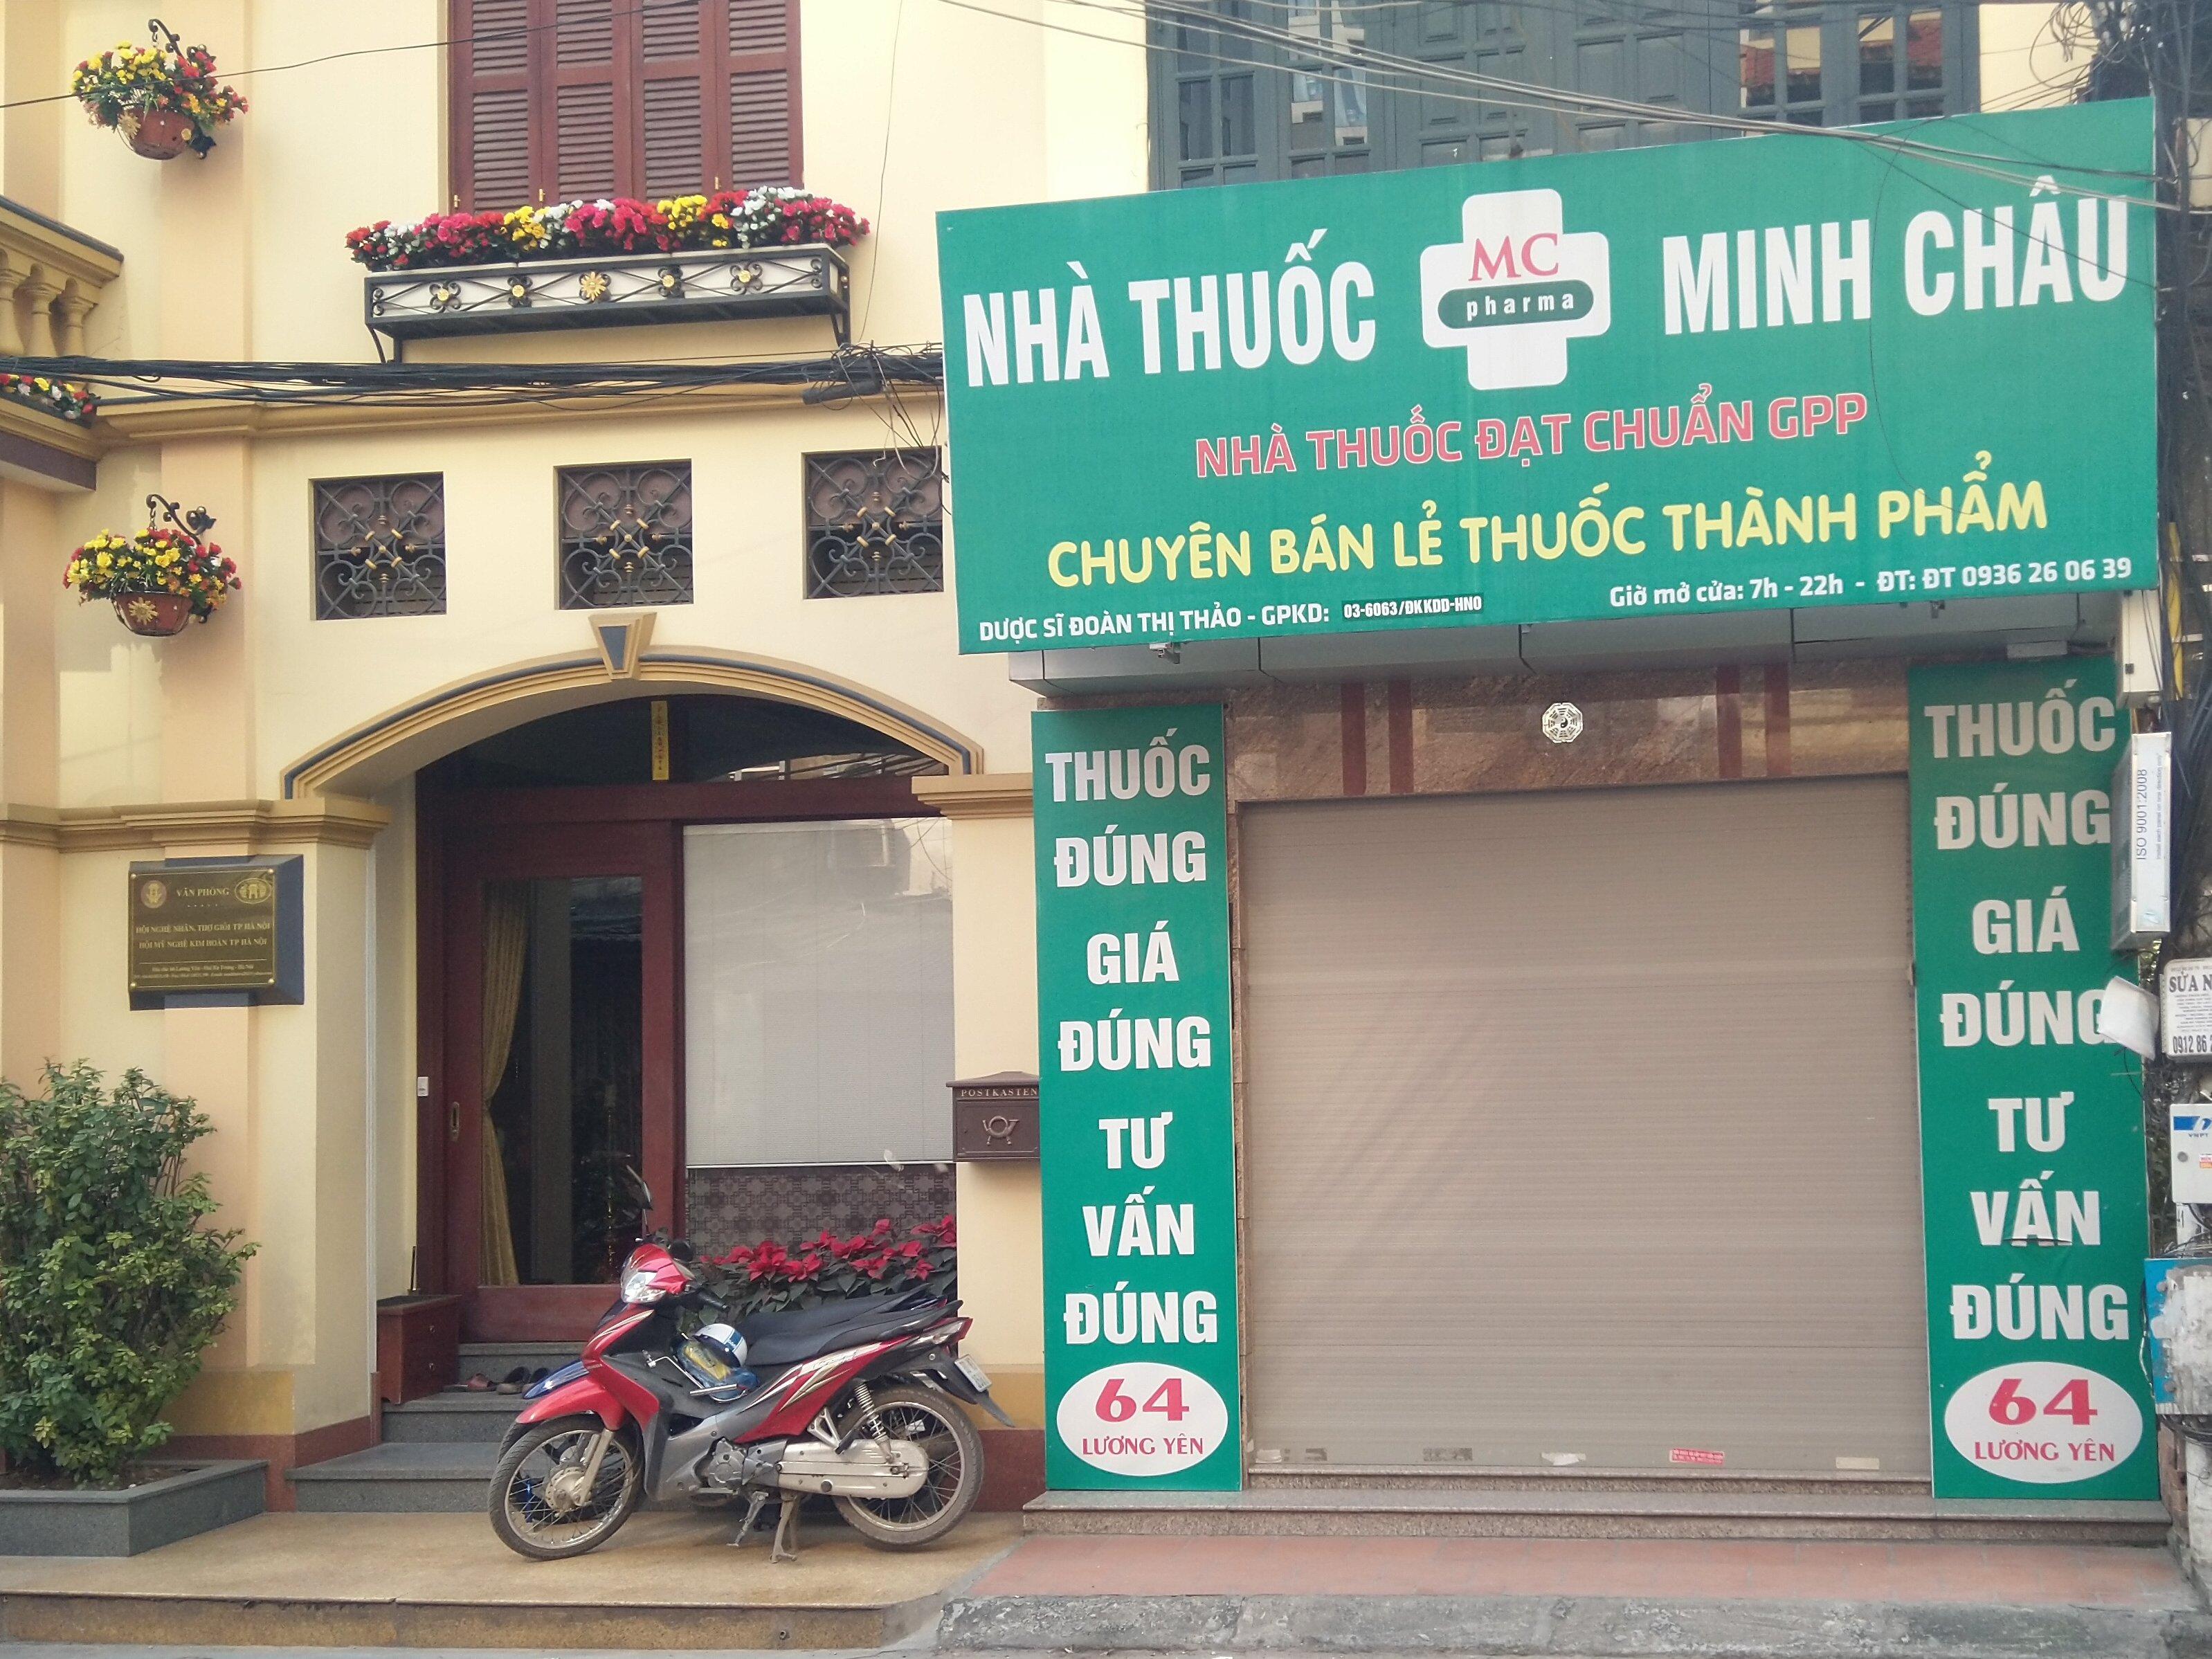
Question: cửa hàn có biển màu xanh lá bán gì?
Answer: bán thuốc